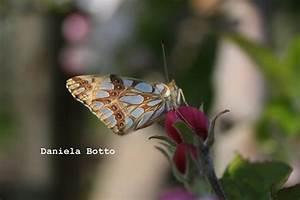
butterfly